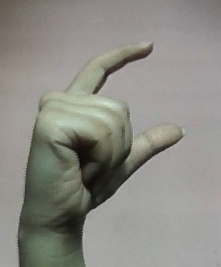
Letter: dal